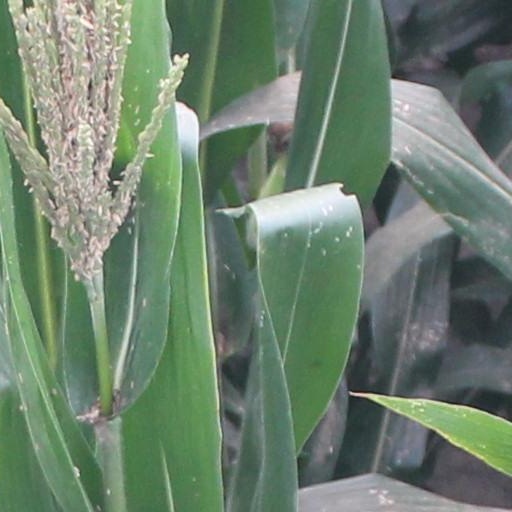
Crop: maize; corn